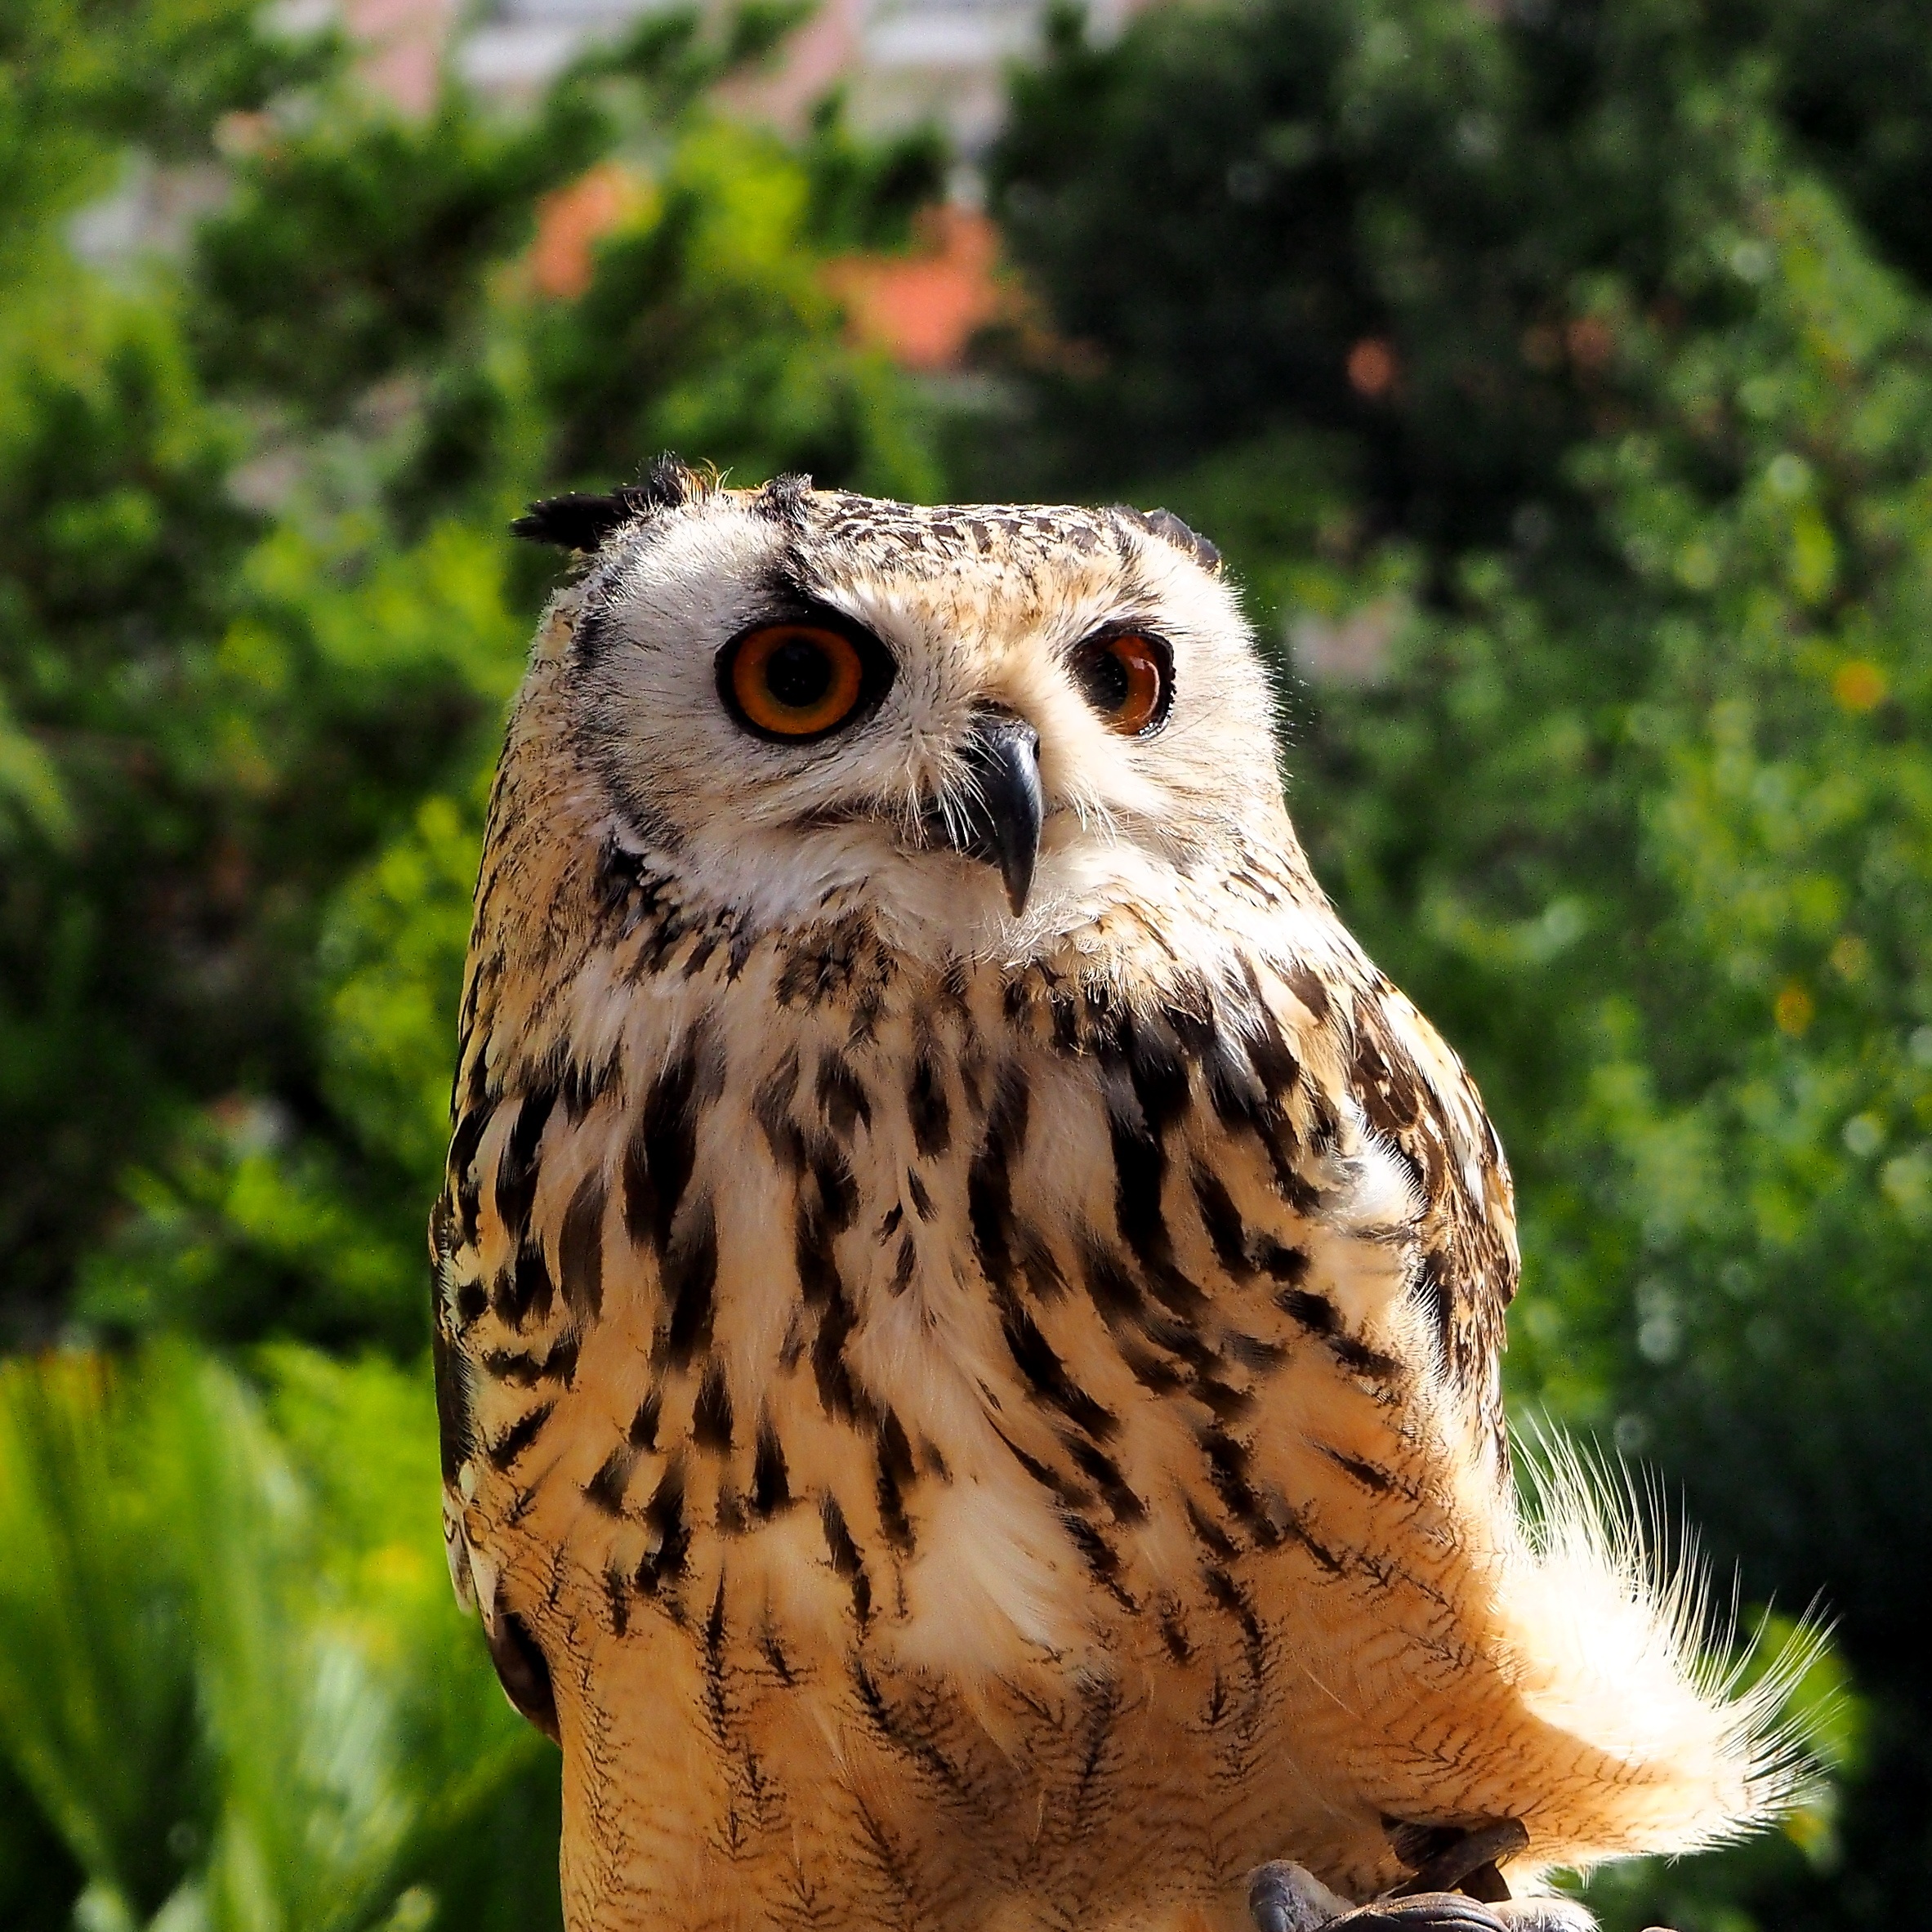
bird, wildlife, beak, owl, fauna, bird of prey, vertebrate, falcon